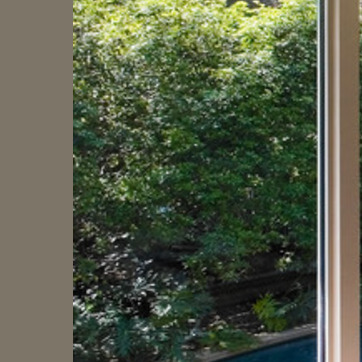
Material: glass